Frederik Bos

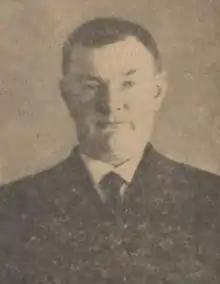
F. Bos

Frederik Bos (28 May 1866, Usselo, Overijssel – 11 June 1931, Twekkelo) was a Dutch politician. He was a member of the House of Representatives from 17 September 1918 to 16 September 1919 as a member of the Peasants' League.